Bowerman House

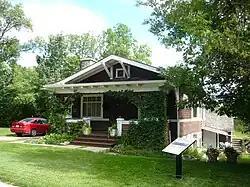
Bowerman House

The Bowerman House (built in 1907) is a designated Municipal Heritage Property located in the Holiday Park, neighborhood of Saskatoon, Saskatchewan, Canada. The home is of a crafts-man "Western Stick" style. The house was built as a hunting lodge by Allan Bowerman, graduate from Kingston Military College, first postmaster in Saskatoon on the west side of the river, and member of Saskatoon's first town council (1903 – 1905). Bowerman was also responsible for the development of the Canada Building. The home was designed by Walter William LaChance. Bowerman sold the home in 1917 after the end of a construction boom in the city.